Kalmyk Khanate

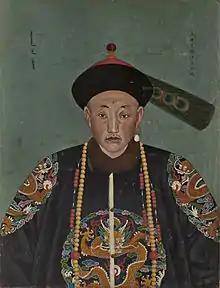
Ubashi Khan (1744–1774) in Qing dynasty costume ( collection). Oil painting, Reiss Museum Mannheim, Germany

Historically, the West Mongolian tribes identified themselves by their respective tribal names. Most likely in the 15th century, the four major West Mongolian tribes formed an alliance, adopting "Dörben Oirat" as their collective name. After the alliance dissolved, the West Mongolian tribes were simply called "Oirat." In the early 17th century, a second great Oirat State emerged, called the Dzungar Khanate. While the Dzungars (initially Choros, Dörbet and Khoit tribes) were establishing their empire in Western Inner Asia, the Khoshuts were establishing the Khoshut Khanate in Tibet, protecting the Gelugpa sect from its enemies, and the Torghuts formed the Kalmyk Khanate in the lower Volga region.